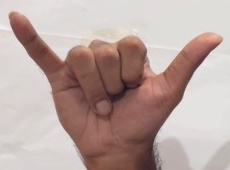
ASL sign: Y